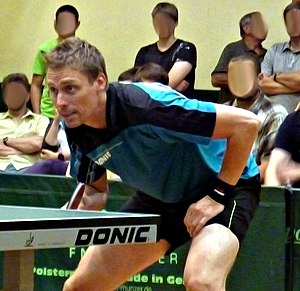
Jörgen Persson
Jörgen Persson er en svensk bordtennisspiller.